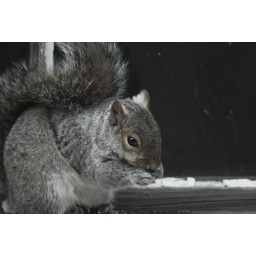
Saw this little guy out the window of my office in downtown Fredericton.